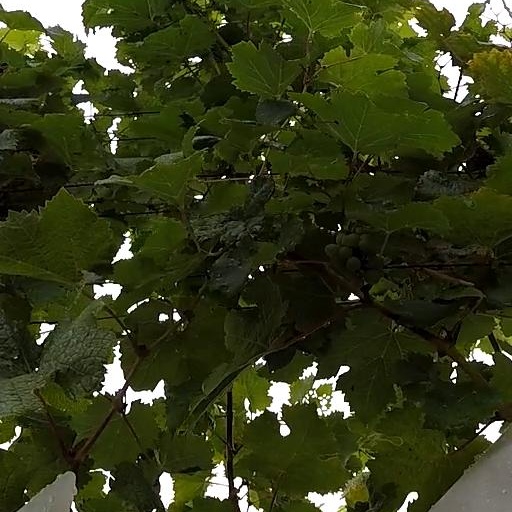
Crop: grape